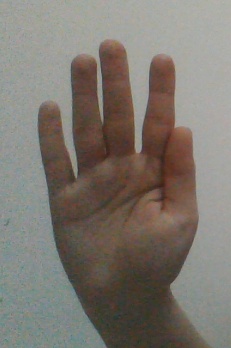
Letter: sheen